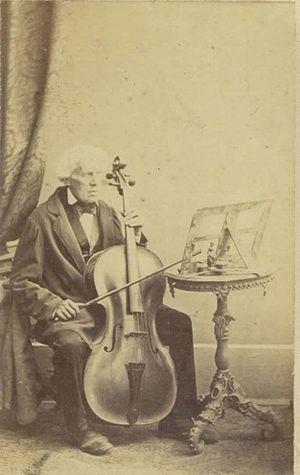
Gašpar Mašek, né le 6 janvier 1794 à Prague et décédé le 13 mai 1873 à Laibach est un compositeur bohémo-carnolien.